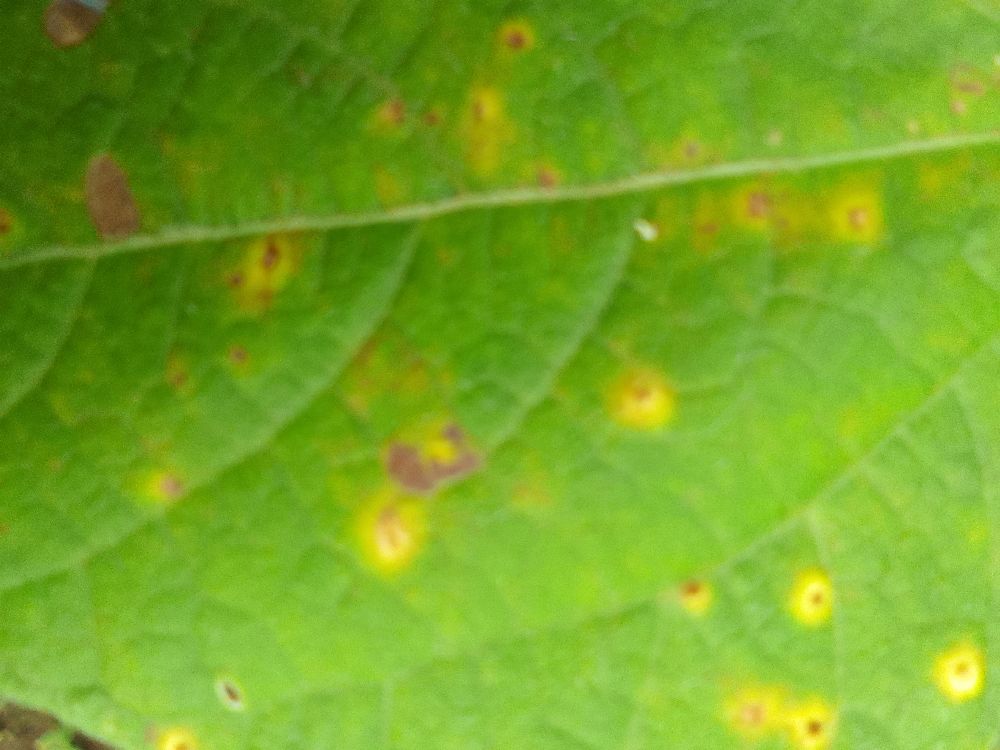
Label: rust